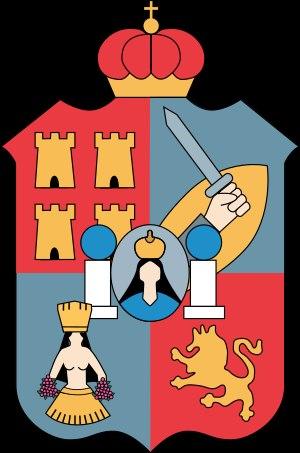
L'état mexicain du Tabasco comprend 17 municipalités. La capitale est Villahermosa.